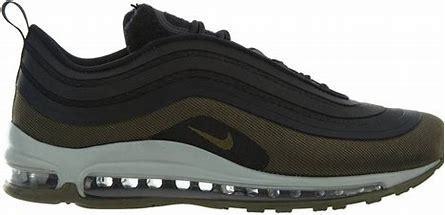
Brand: Nike
Model: Air Max 97 Ultra 17